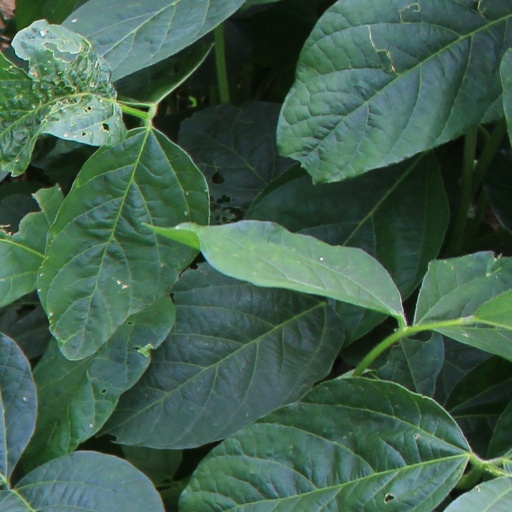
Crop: soybean